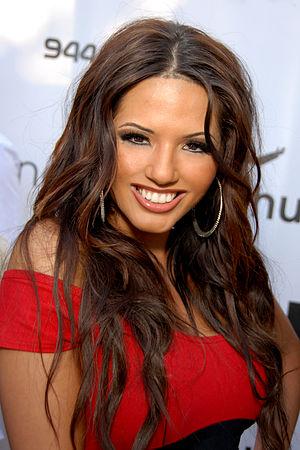
Natalie Nicole Mejia est une chanteuse, danseuse, rappeuse et mannequin américaine. Elle est surtout connue pour avoir fait partie du groupe Girlicious.